The American City (magazine)

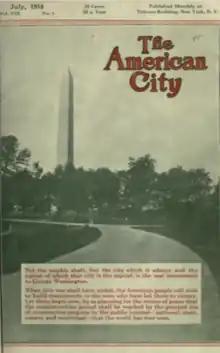
The American City magazine cover July 1918

The American City was an American municipal affairs and urban planning magazine published by Buttenheim Publication Corporation from 1909 through 1942. It was based in New York City. The publication was primarily concerned with the design, care, and maintenance of civic infrastructure such as roads, parks, public buildings and public safety design. It was intended to be read by municipal officials and civic workers. There were two separate editions of "The American City", a city and a "town and country" edition. These merged in 1920.